Eschbach (Usingen)

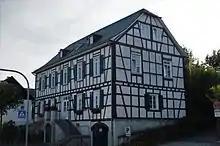
Old School

In 1828 at the area of the former Hattsteiner Hof a school with two classes, apartments for the teachers and a school garden was built. Today it is a renewed truss house and an eye-catcher in the village center and includes a surgery.